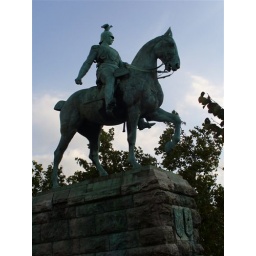
Statue on the train bridge in Cologne